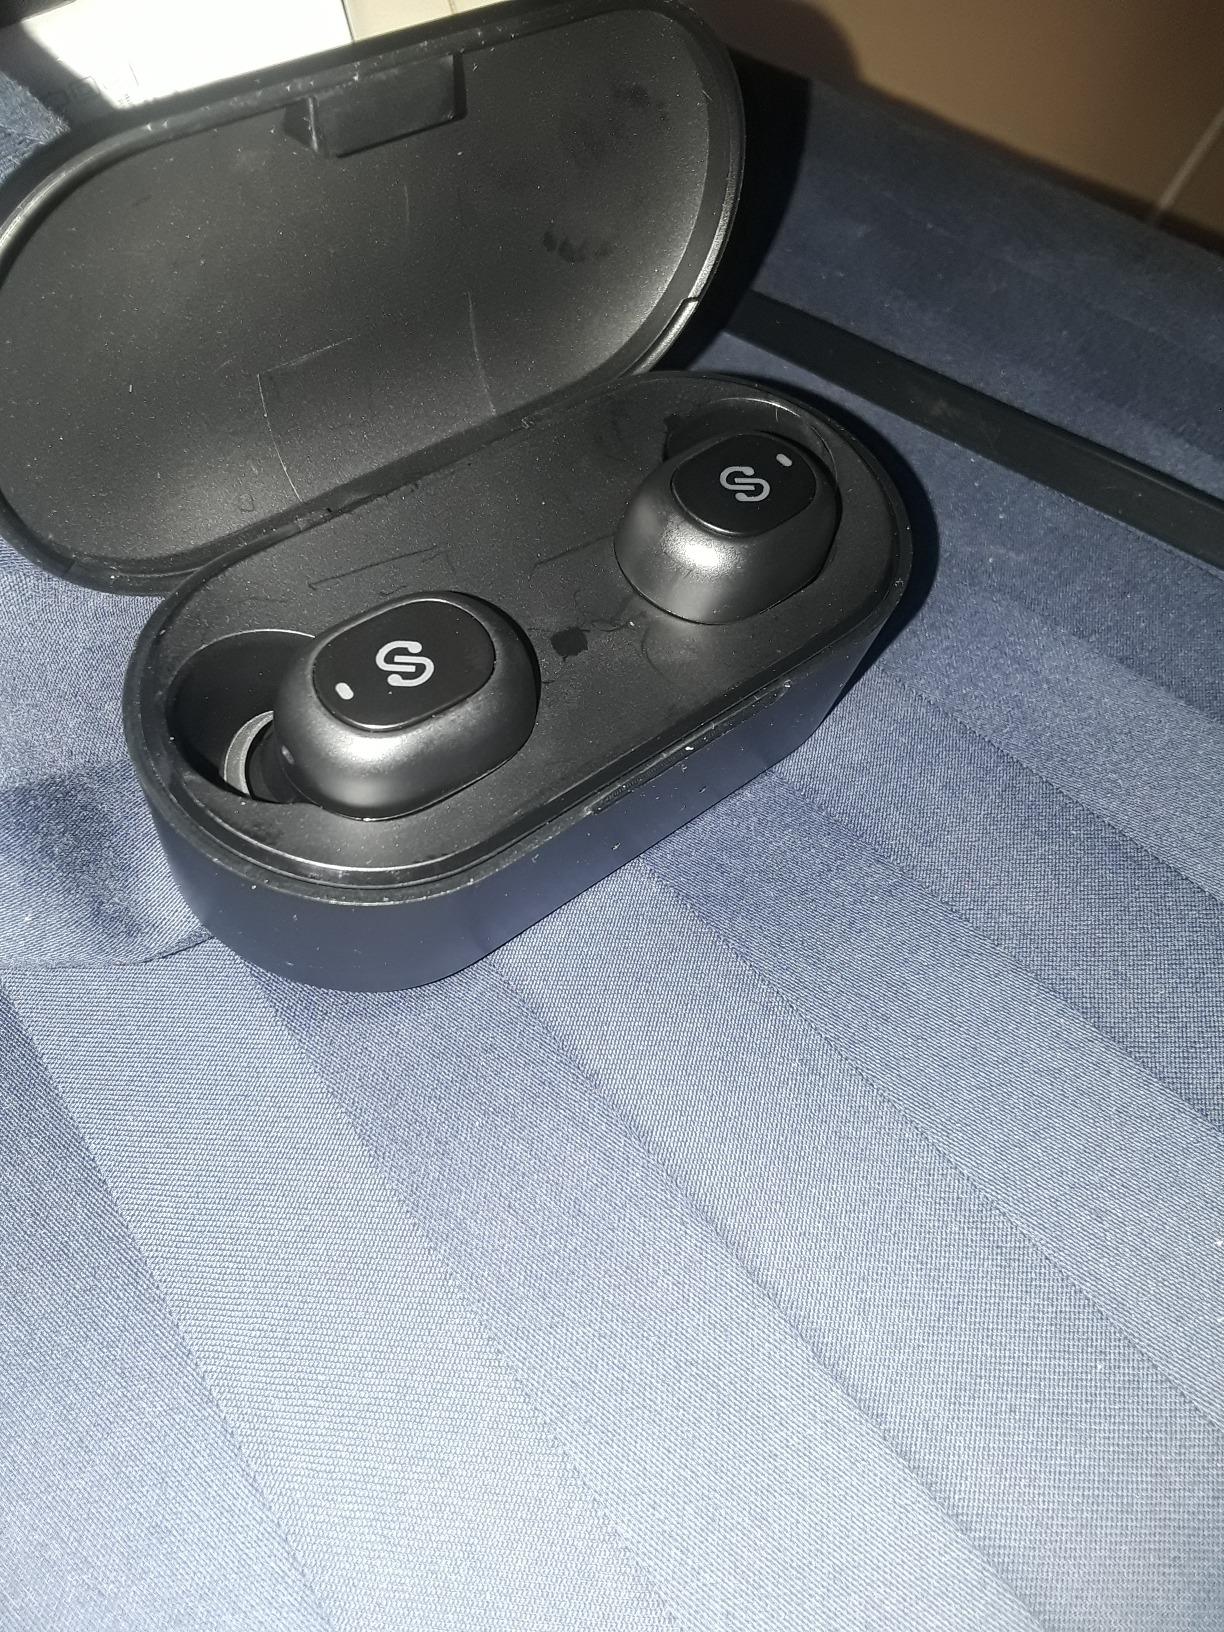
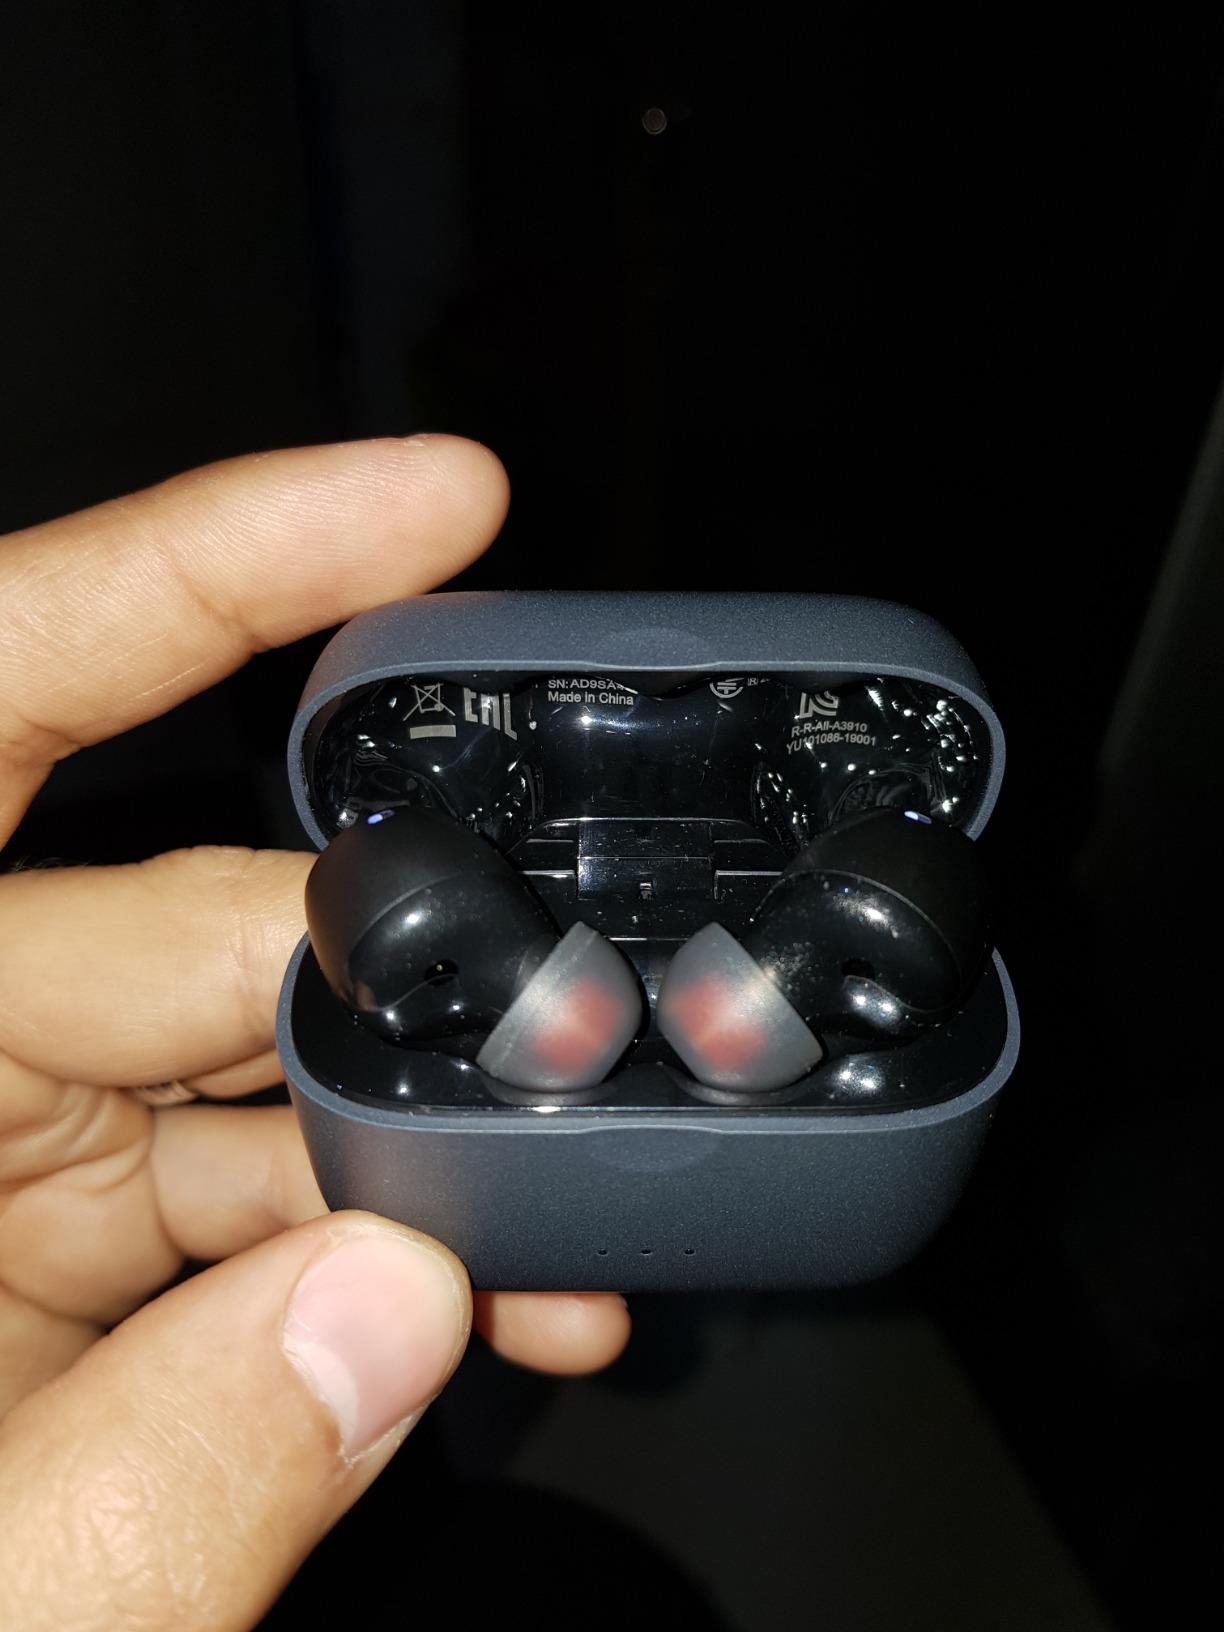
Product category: earbuds
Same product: no